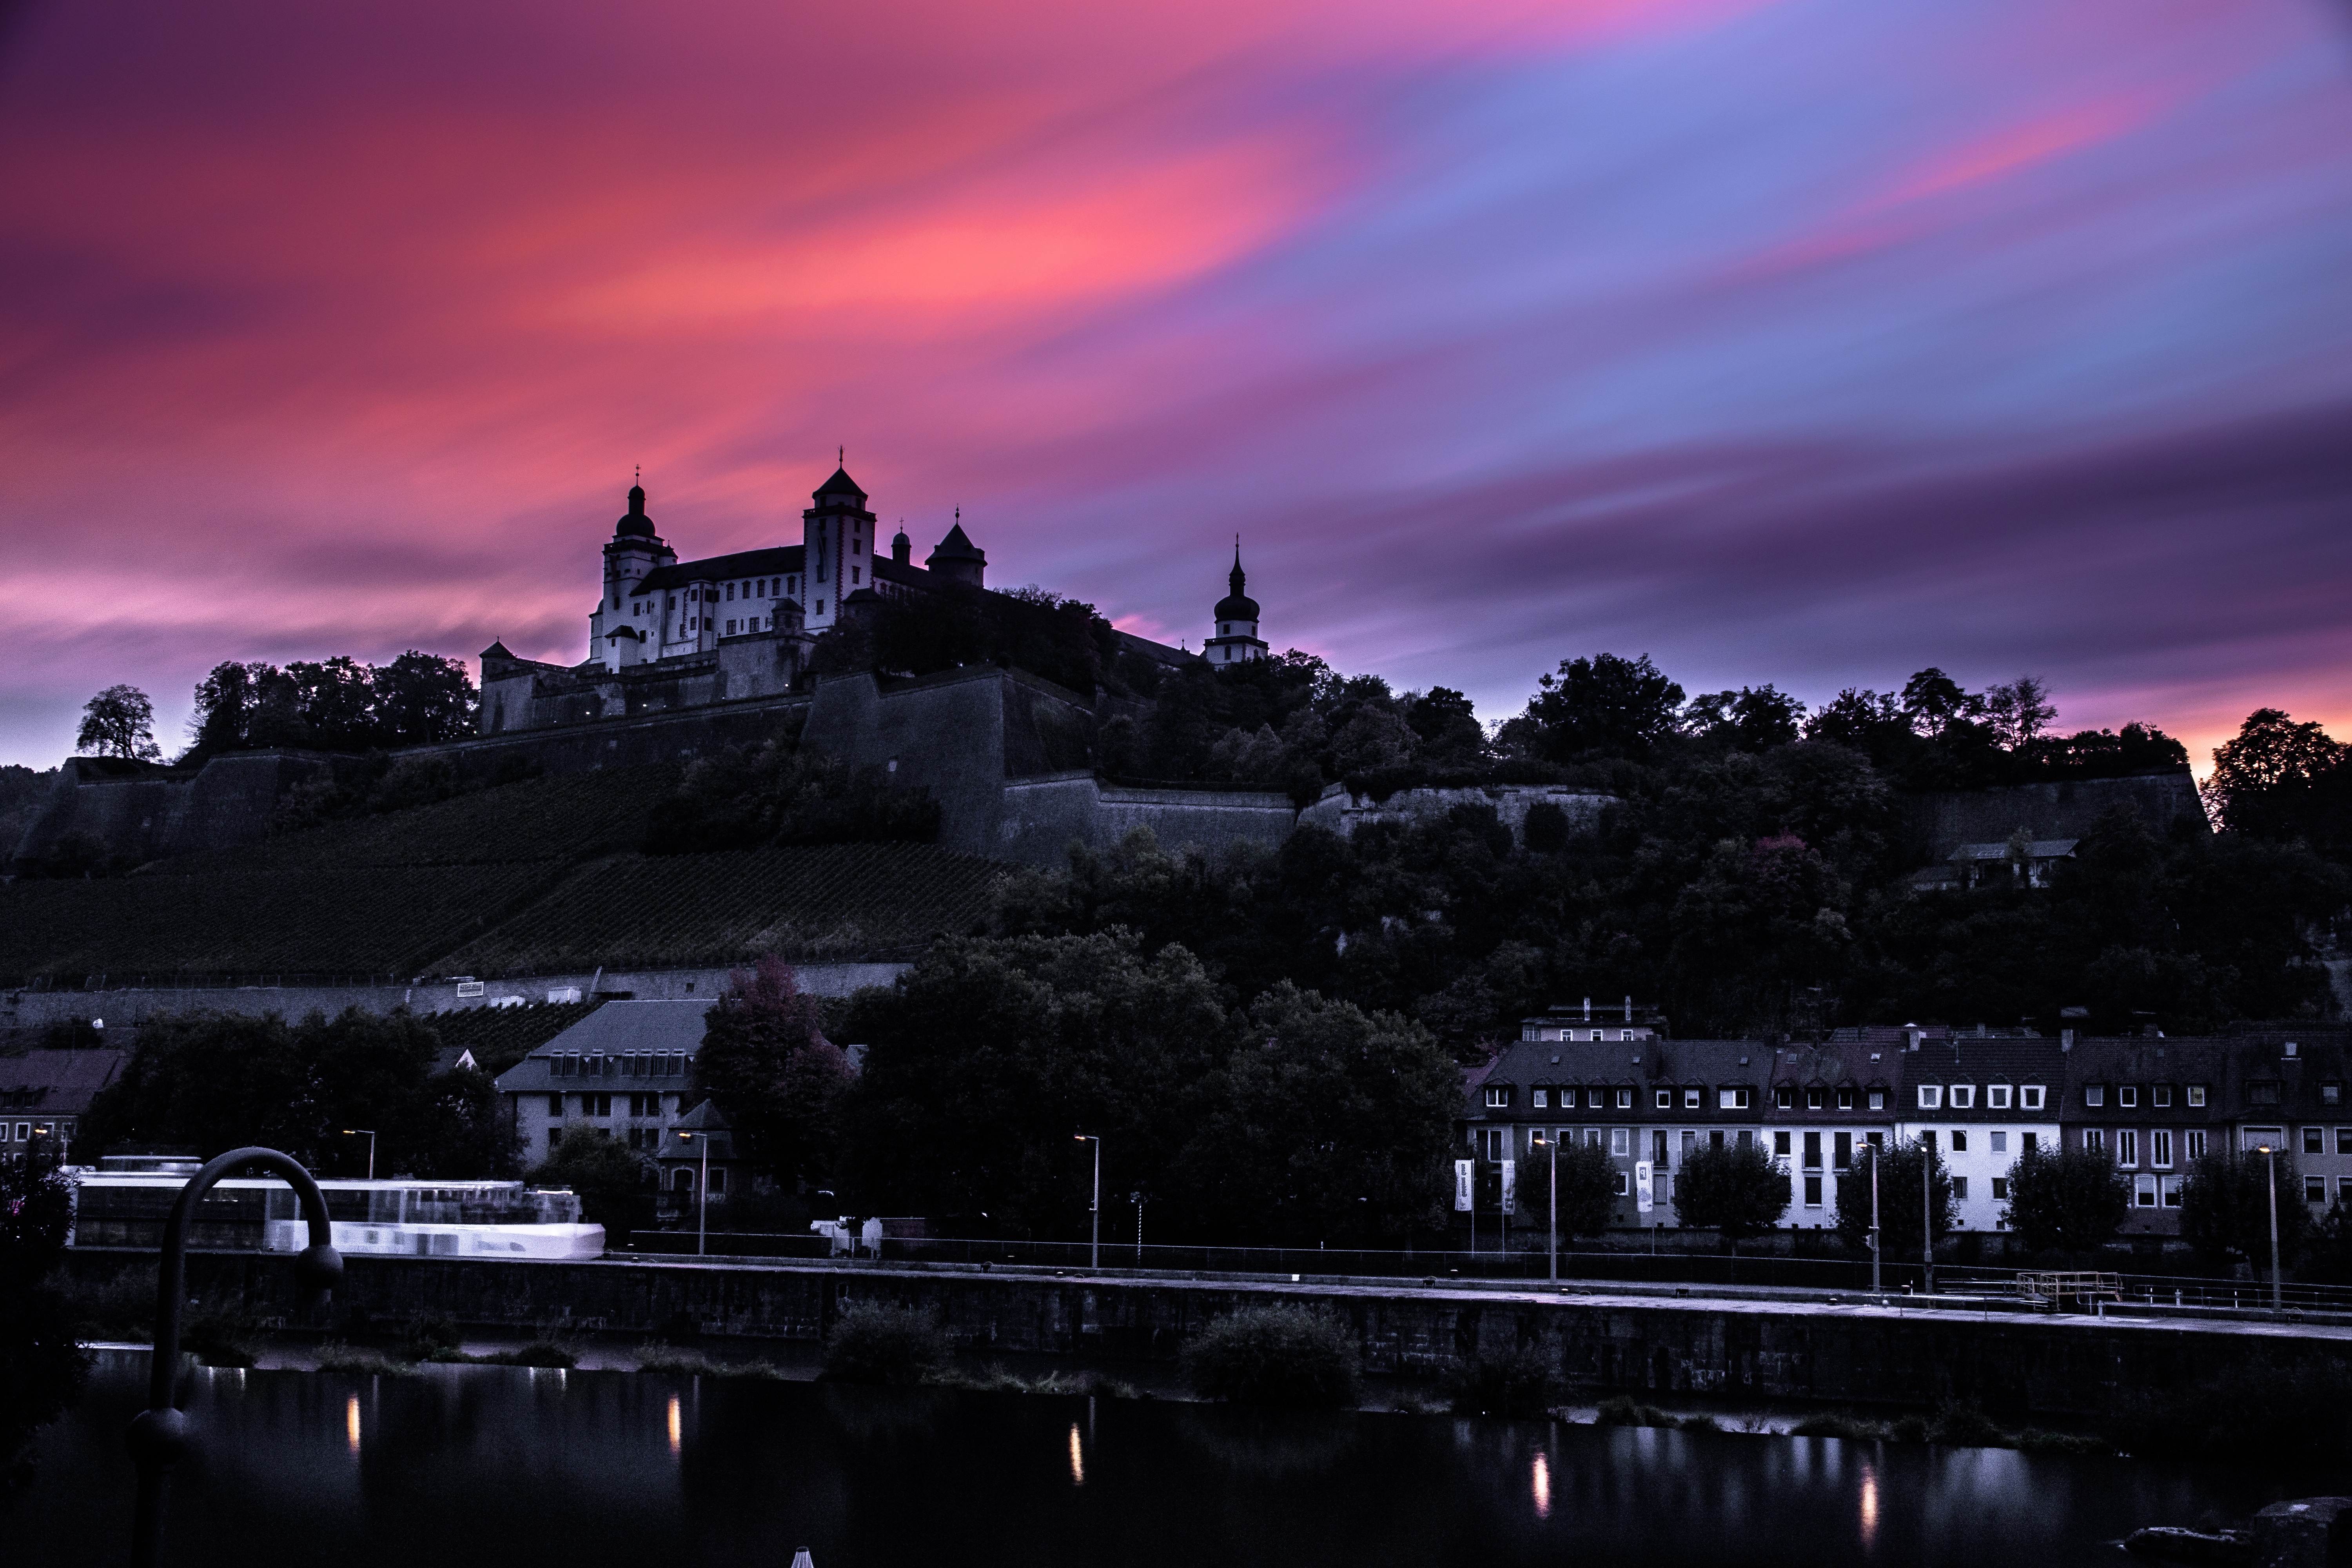
light, cloud, sky, sunrise, sunset, skyline, night, morning, building, dawn, cityscape, dusk, idyllic, evening, reflection, romantic, darkness, fortress, germany, bavaria, attractive, w rzburg